2021 BAL finals

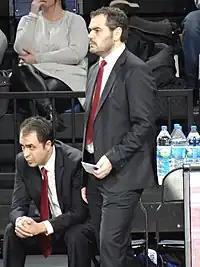
It was the first season as head coach for Augustí Julbe

Zamalek won the Egyptian Super League in 2019, its first title in 11 years, to qualify for the inaugural BAL season. In the 1990s, the club had been successful at the continental level as well with a FIBA Africa Basketball League title in 1992 and a lost final in 1998. Adding up appearances in the former FIBA competition, this was Zamalek's fifth continental final.